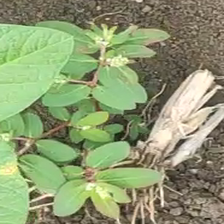
Weed species: Graceful_Sandmart_(Euphorbia hypericifolia)